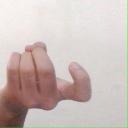
अक्षर: ज